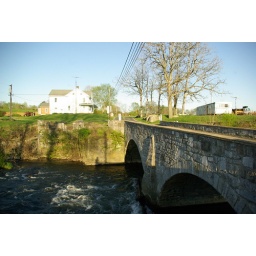
This stone arch bridge was built over the Antietam in 1839.